Berkhamsted Town Hall

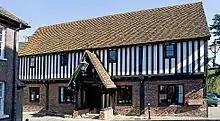
The 16th century former town hall known as the "Court House"

The current building was commissioned to replace a 16th century town hall in Church Lane which still stands and is now known as the "Court House". It was also intended to replace a Tudor market hall which had been located further east along the High Street and which had burnt down in 1854. Lady Marian Alford was closely involved in the initiative to establish the new town hall and a site was selected for the new building which had previously been occupied by the offices and stables of a firm of London carriers.